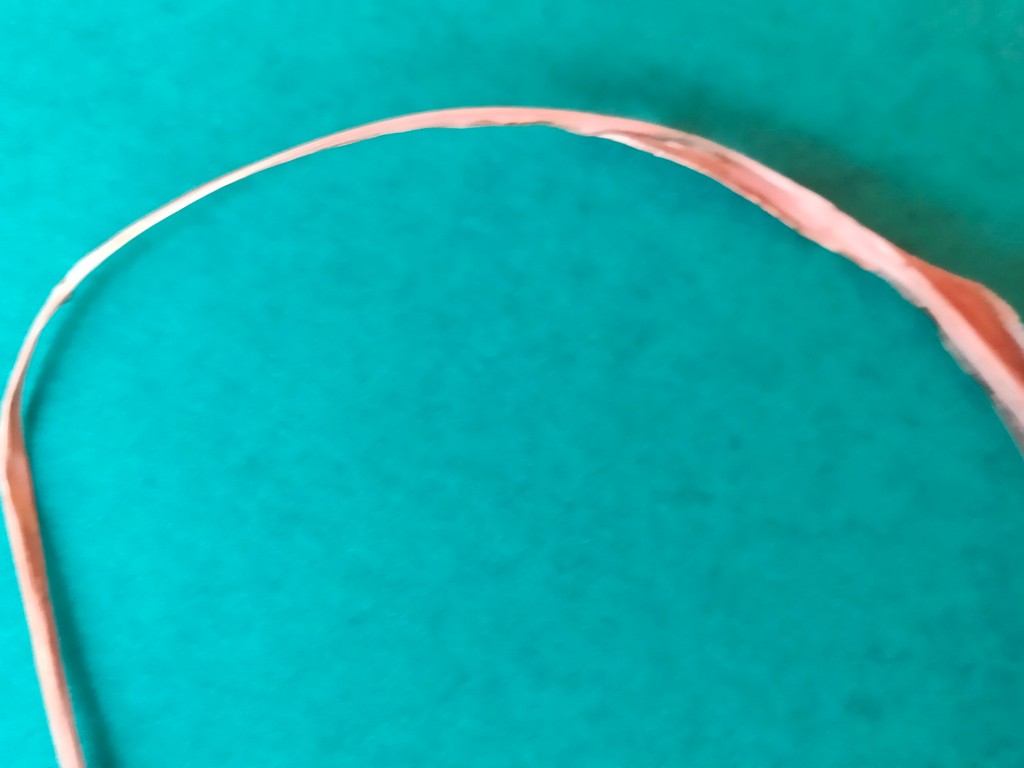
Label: Dried